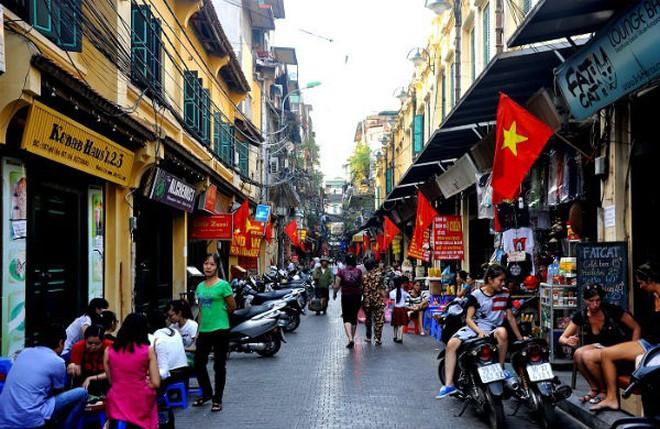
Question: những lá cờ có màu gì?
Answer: những lá cờ có màu đỏ